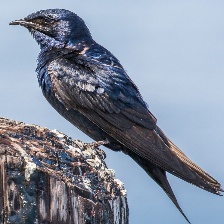
Species: PURPLE MARTIN
Scientific name: PROGNE SUBIS